1992 Algerian coup d'état

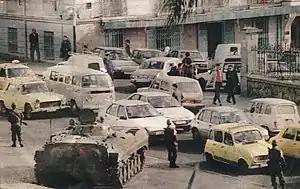
Algerian military deployed in the streets of Algiers after the military coup against the Islamists, 12 January 1992

The 1992 Algerian coup d'état took place on 11 January 1992. Concerned by the FIS (Islamic Salvation Front) victory in the first round of the 1991 parliamentary election, the army took action and cancelled the electoral process to prevent the forming of an Islamic state in Algeria. The army forced president Chadli Bendjedid to resign and brought in the exiled Mohamed Boudiaf to serve as the new president.